RMS Queen Mary

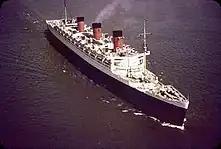
"Queen Mary" in 1965

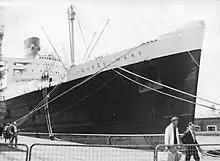
"Queen Mary" at Southampton, 1960

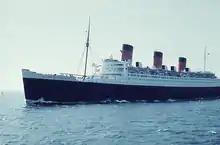
"Queen Mary" on the North Sea, 1959

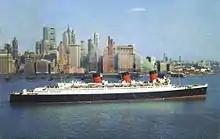
"Queen Mary" at New York, 1961

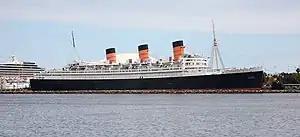
"Queen Mary" from the northern side of Long Beach harbour in 2008

After delivering war brides to Canada, "Queen Mary" made her fastest ever crossing, returning in early 1946 to Southampton in only three days, 22 hours and 42 minutes at an average speed of 31.9 knots. From September 1946 to July 1947, "Queen Mary" was refitted for passenger service, adding air conditioning and upgrading her berth configuration to 711 first class (formerly called cabin class), 707 cabin class (formerly tourist class) and 577 tourist class (formerly third class) passengers. Doris Zinkeisen retouched the mural in the Verandah Grill, which had been damaged by gunnery officers tacking charts to the poster board that covered it. She reportedly painted a mouse so there would always be a mouse on the "Queen Mary", a joke reference to Cunard's claim to proudly have no rodents on their ships.